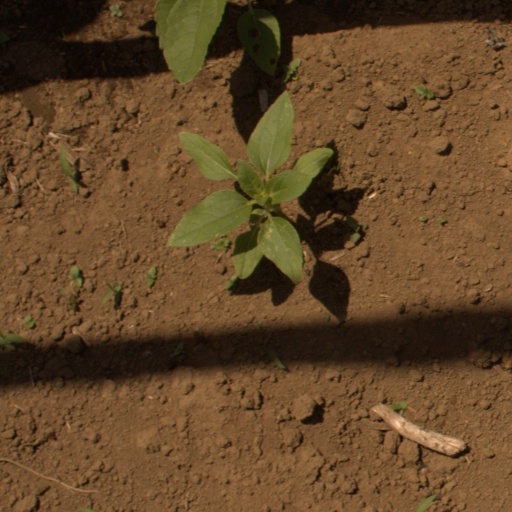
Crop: Jerusalem artichoke